SS Kamloops

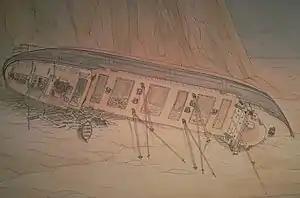
Diagram of "Kamloops" wreckage

For fifty years, "Kamloops" was one of the "Ghost Ships of the Great Lakes", having sunk without a trace. However, on 21 August 1977, her wreck was discovered northwest of Isle Royale, near what is now known as Kamloops Point, by a group of sport divers carrying out a systematic search for the ship. The ship, discovered sitting on the lake bottom under more than of water, is lying on its starboard side at the base of an underwater cliff. Its detached smokestack lies a short distance away, near the starboard aft cargo mast. Some cargo remains in the holds, while other cargo is strewn around the wreck site. There are still human remains aboard the ship, including the remains of a crew member lodged under a stairway in the engine room, nicknamed "Old Whitey". Approximately fifty dives were made to "Kamloops" out of 1,062 dives made to wrecks in the Isle Royale National Park in 2009. The exact cause of her sinking remains a mystery.